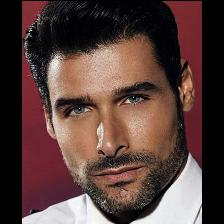
Label: Human